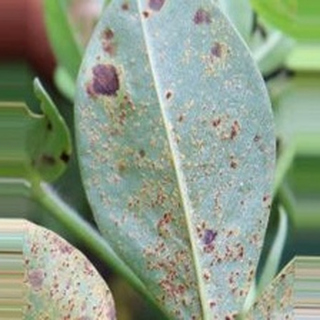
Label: groundnut_rust